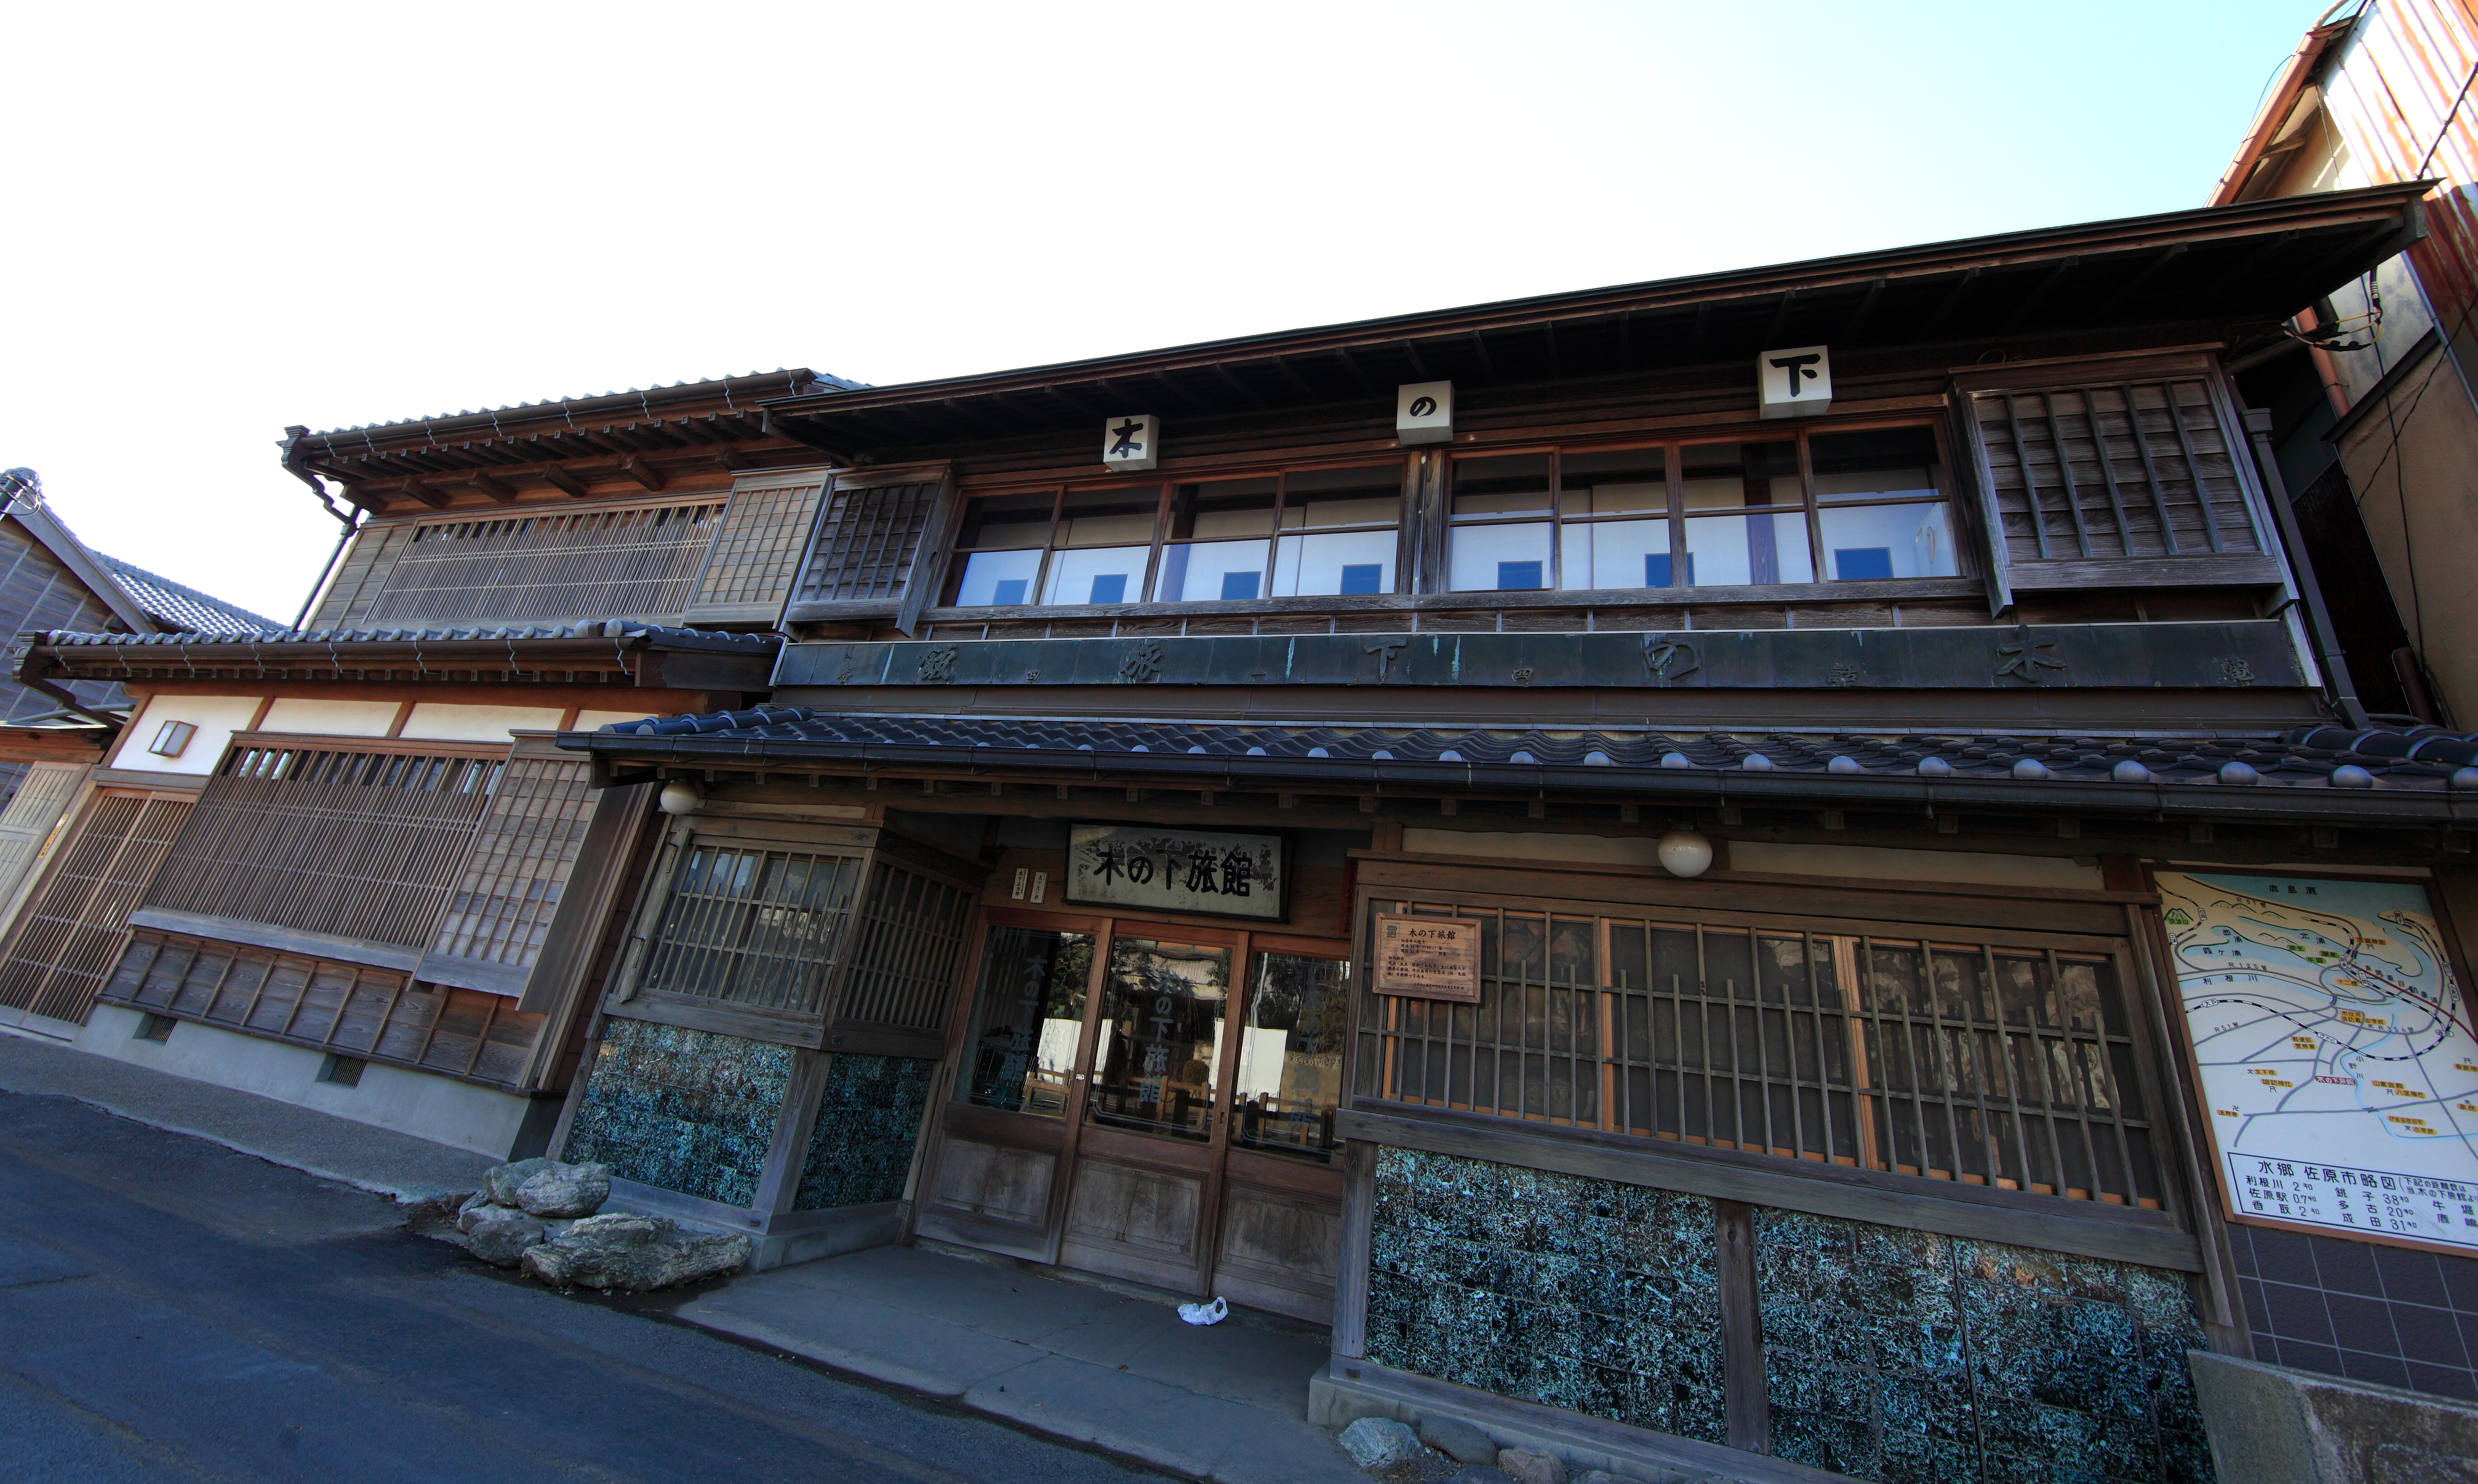
architecture, house, town, roof, building, home, high, ancient, facade, residence, property, exterior, cool image, design, japanese, hotel, 5d, style, hires, markii, traditional, hi, res, resolution, chiba, 5photosaday, canonef14mmf28liiusm, katori, urban area